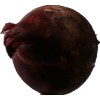
Label: red_onion